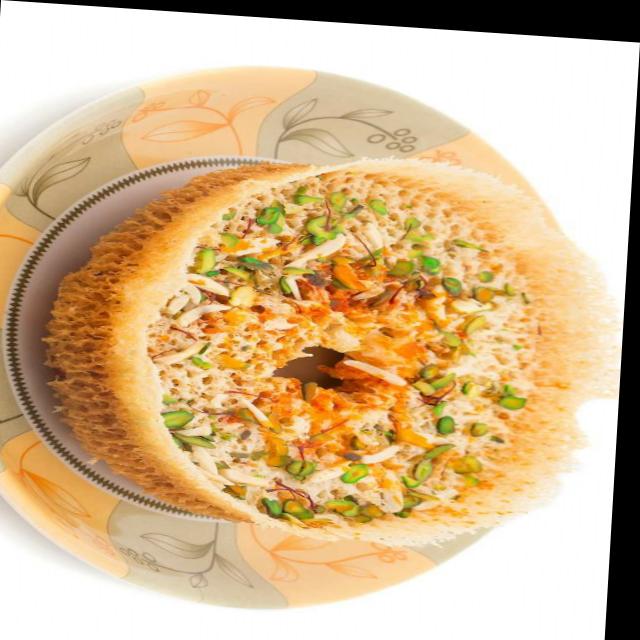
Dish: ghevar